Catholic Total Abstinence Union Fountain

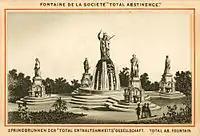
Illustration from a Centennial Exposition guidebook (1876).

The fountain's 100-foot-wide stepped base is of granite and in the shape of a Maltese cross. At the center is a 40-foot diameter basin featuring a 15-foot statue of Moses, who clutches the Ten Commandments with his left arm, holds his staff (now missing) in his left hand, and points skyward with his shofar or horn (now missing) in his right hand. He stands upon a beehive-shaped mound of marble that signifies the Rock of Horeb, which God instructed Moses to strike with his staff to provide water for the Israelites. The fountain was fed by a reservoir atop nearby George's Hill, and small waterfalls flowed from the rock mound. The basin's marble outer wall features six portrait medallions of prominent Catholics who fought in the Revolutionary War – including George Meade, Count Casimir Pulaski and the Marquis de Lafayette – and the seal of the Total Abstinence Union. Outside the basin, on the arms of the cross, are four larger-than-life subsidiary statues of prominent American Catholics – Archbishop John Carroll, Charles Carroll of Carrollton, Father Theobald Mathew, and Commodore John Barry. Each statue's granite pedestal featured four lion-head spouts from which water flowed, for a total of sixteen drinking fountains.